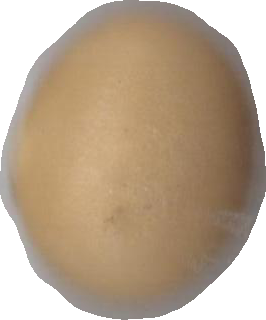
Variety: Dega